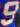
Number: 9